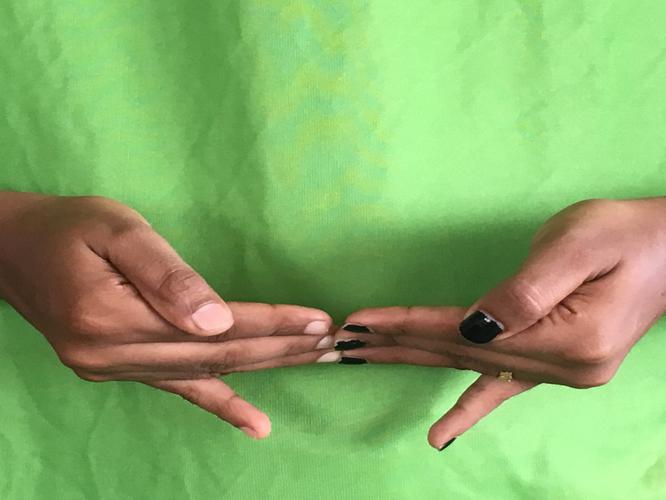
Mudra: Khatva
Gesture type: double_hand